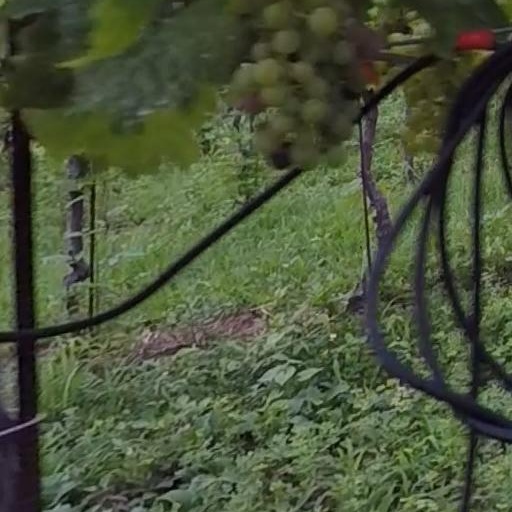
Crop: grape